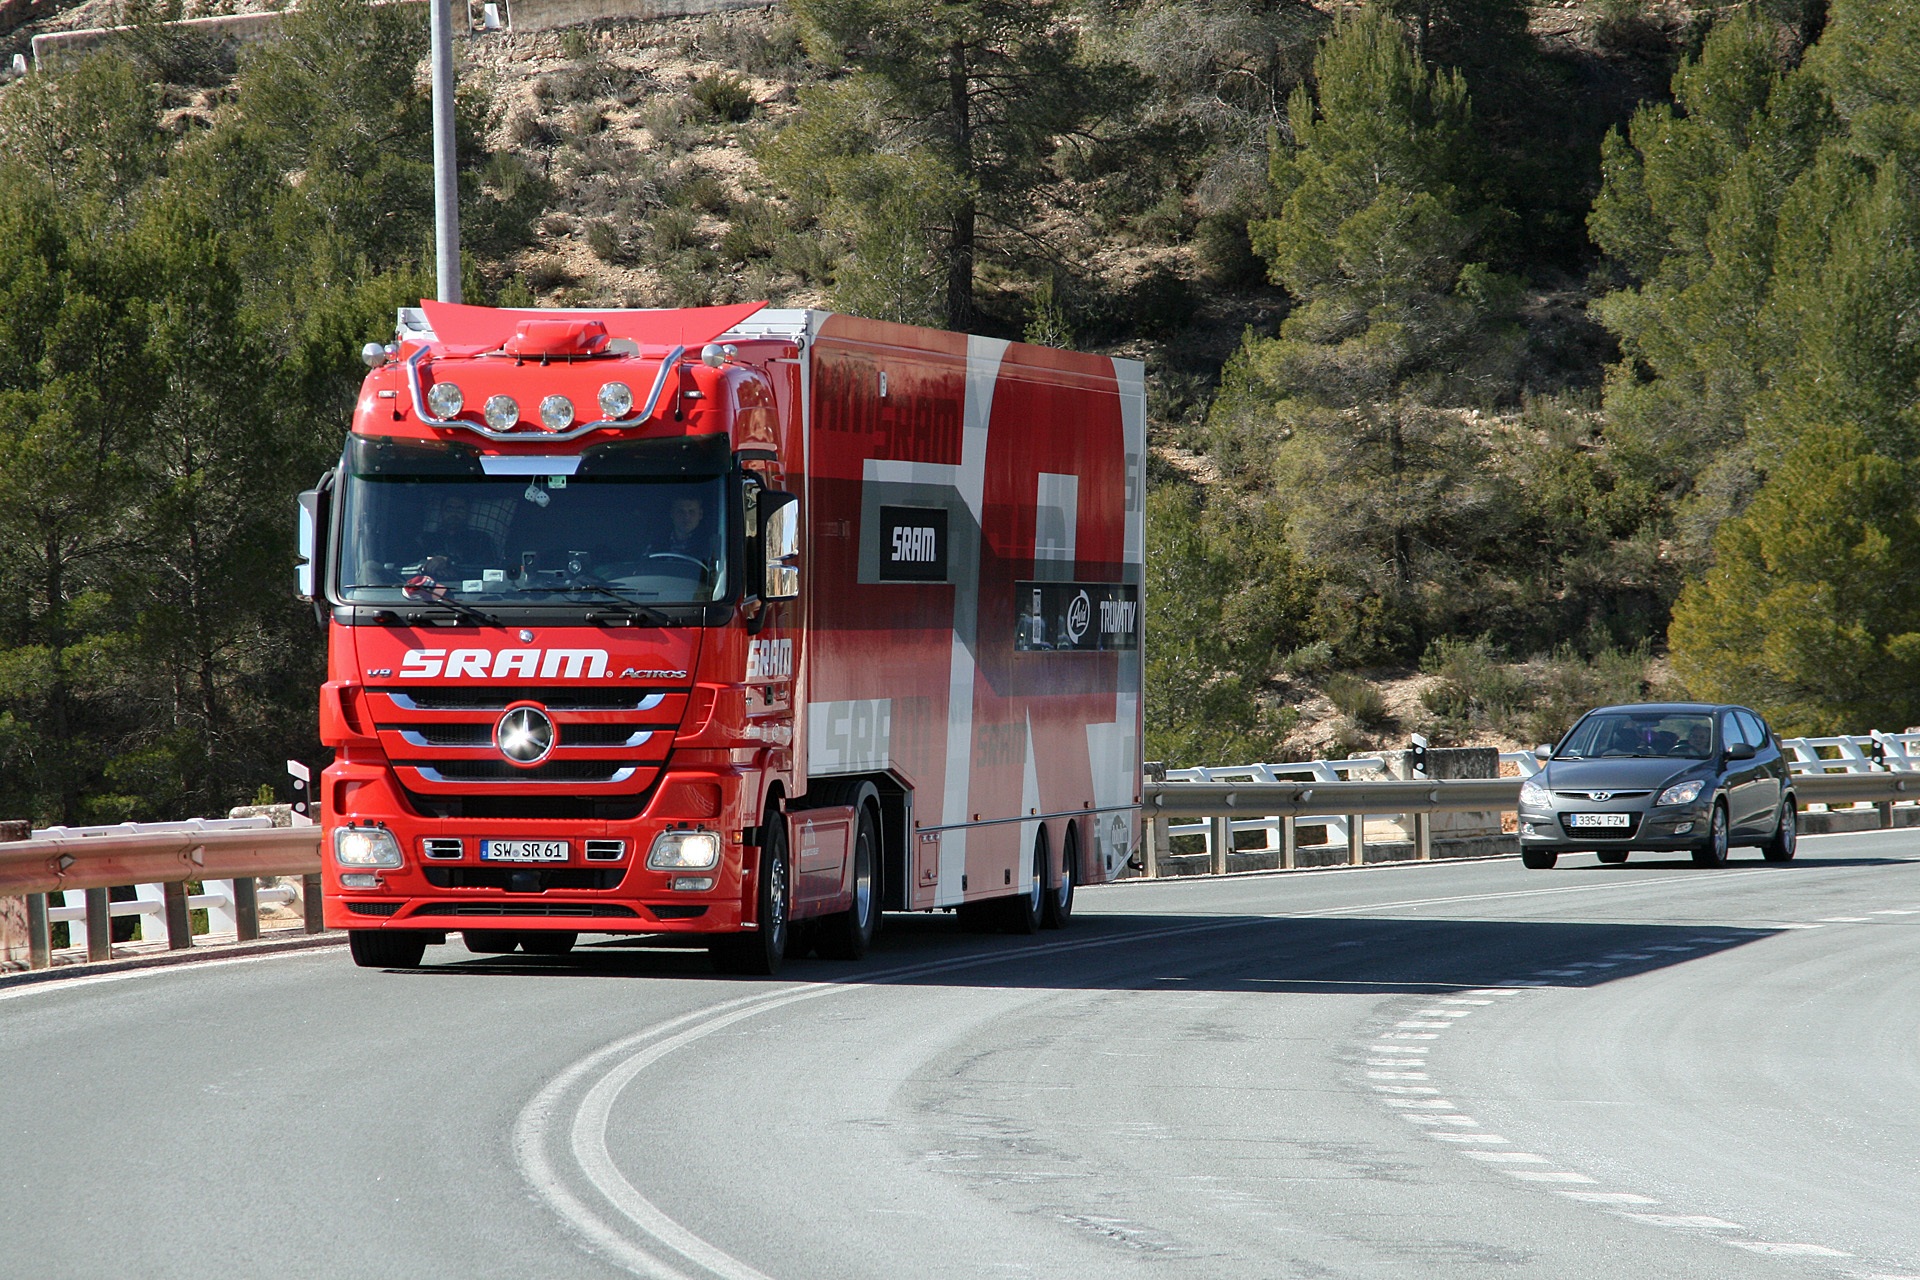
highway, transport, truck, vehicle, emergency service, roar, fire department, camion, mercedes, mercedes benz, red car, land vehicle, dual carriageway, fire apparatus, trailer truck